FS Class 600

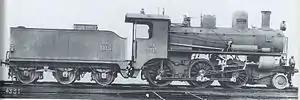
RA 3815 locomotive, later FS locomotive 600.003

The Ferrovie dello Stato Italiane (FS; Italian State Railways) Class 600 (Italian: "Gruppo 600"), formerly Rete Adriatica Class 380 and Società per le Strade Ferrate Meridionali Class 380, is a 2-6-0 'Mogul' steam locomotive; it is considered by some as the first Italian modern steam locomotive.